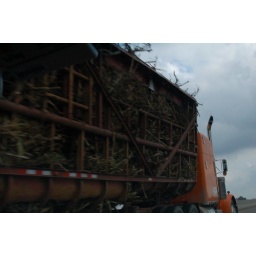
sugar cane truck on the highway in Louisiana